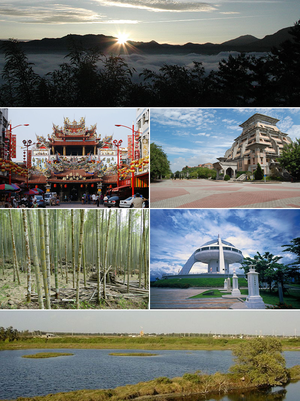
Le comté de Chiayi est un comté du sud-ouest de la République de Chine, entourant mais ne comprenant pas la ville de Chiayi. Sa capitale est la ville de Taibao.